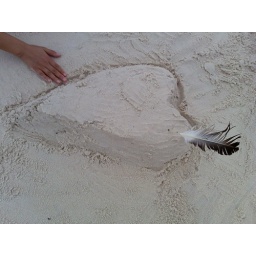
sand heart with feather.@new guiness book of record whitest sand in the world - Hyams Beach, Jervis Bay, NSW, AU